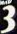
Number: 3